Joseph Maria Pernicone

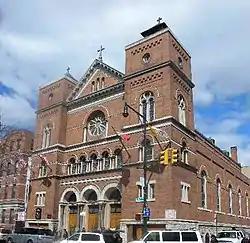
Our Lady of Carmel Church, Bronx, New York (2011)

Joseph Pernicone was born on November 4, 1903, in Regalbuto, Sicily, to Salvatore and Petronilla (née Taverna) Pernicone. He received his early preparation for the priesthood at the seminaries in Nicosia and Catania in Italy. Pernicone immigrated to the United States in 1920. He continued his studies at Cathedral College in New York City and St. Joseph's Seminary in Yonkers, New York.